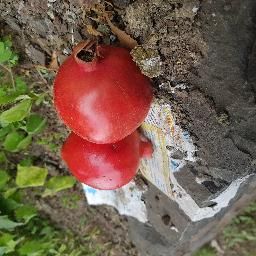
Fruit: Pomegranate
Quality: Good